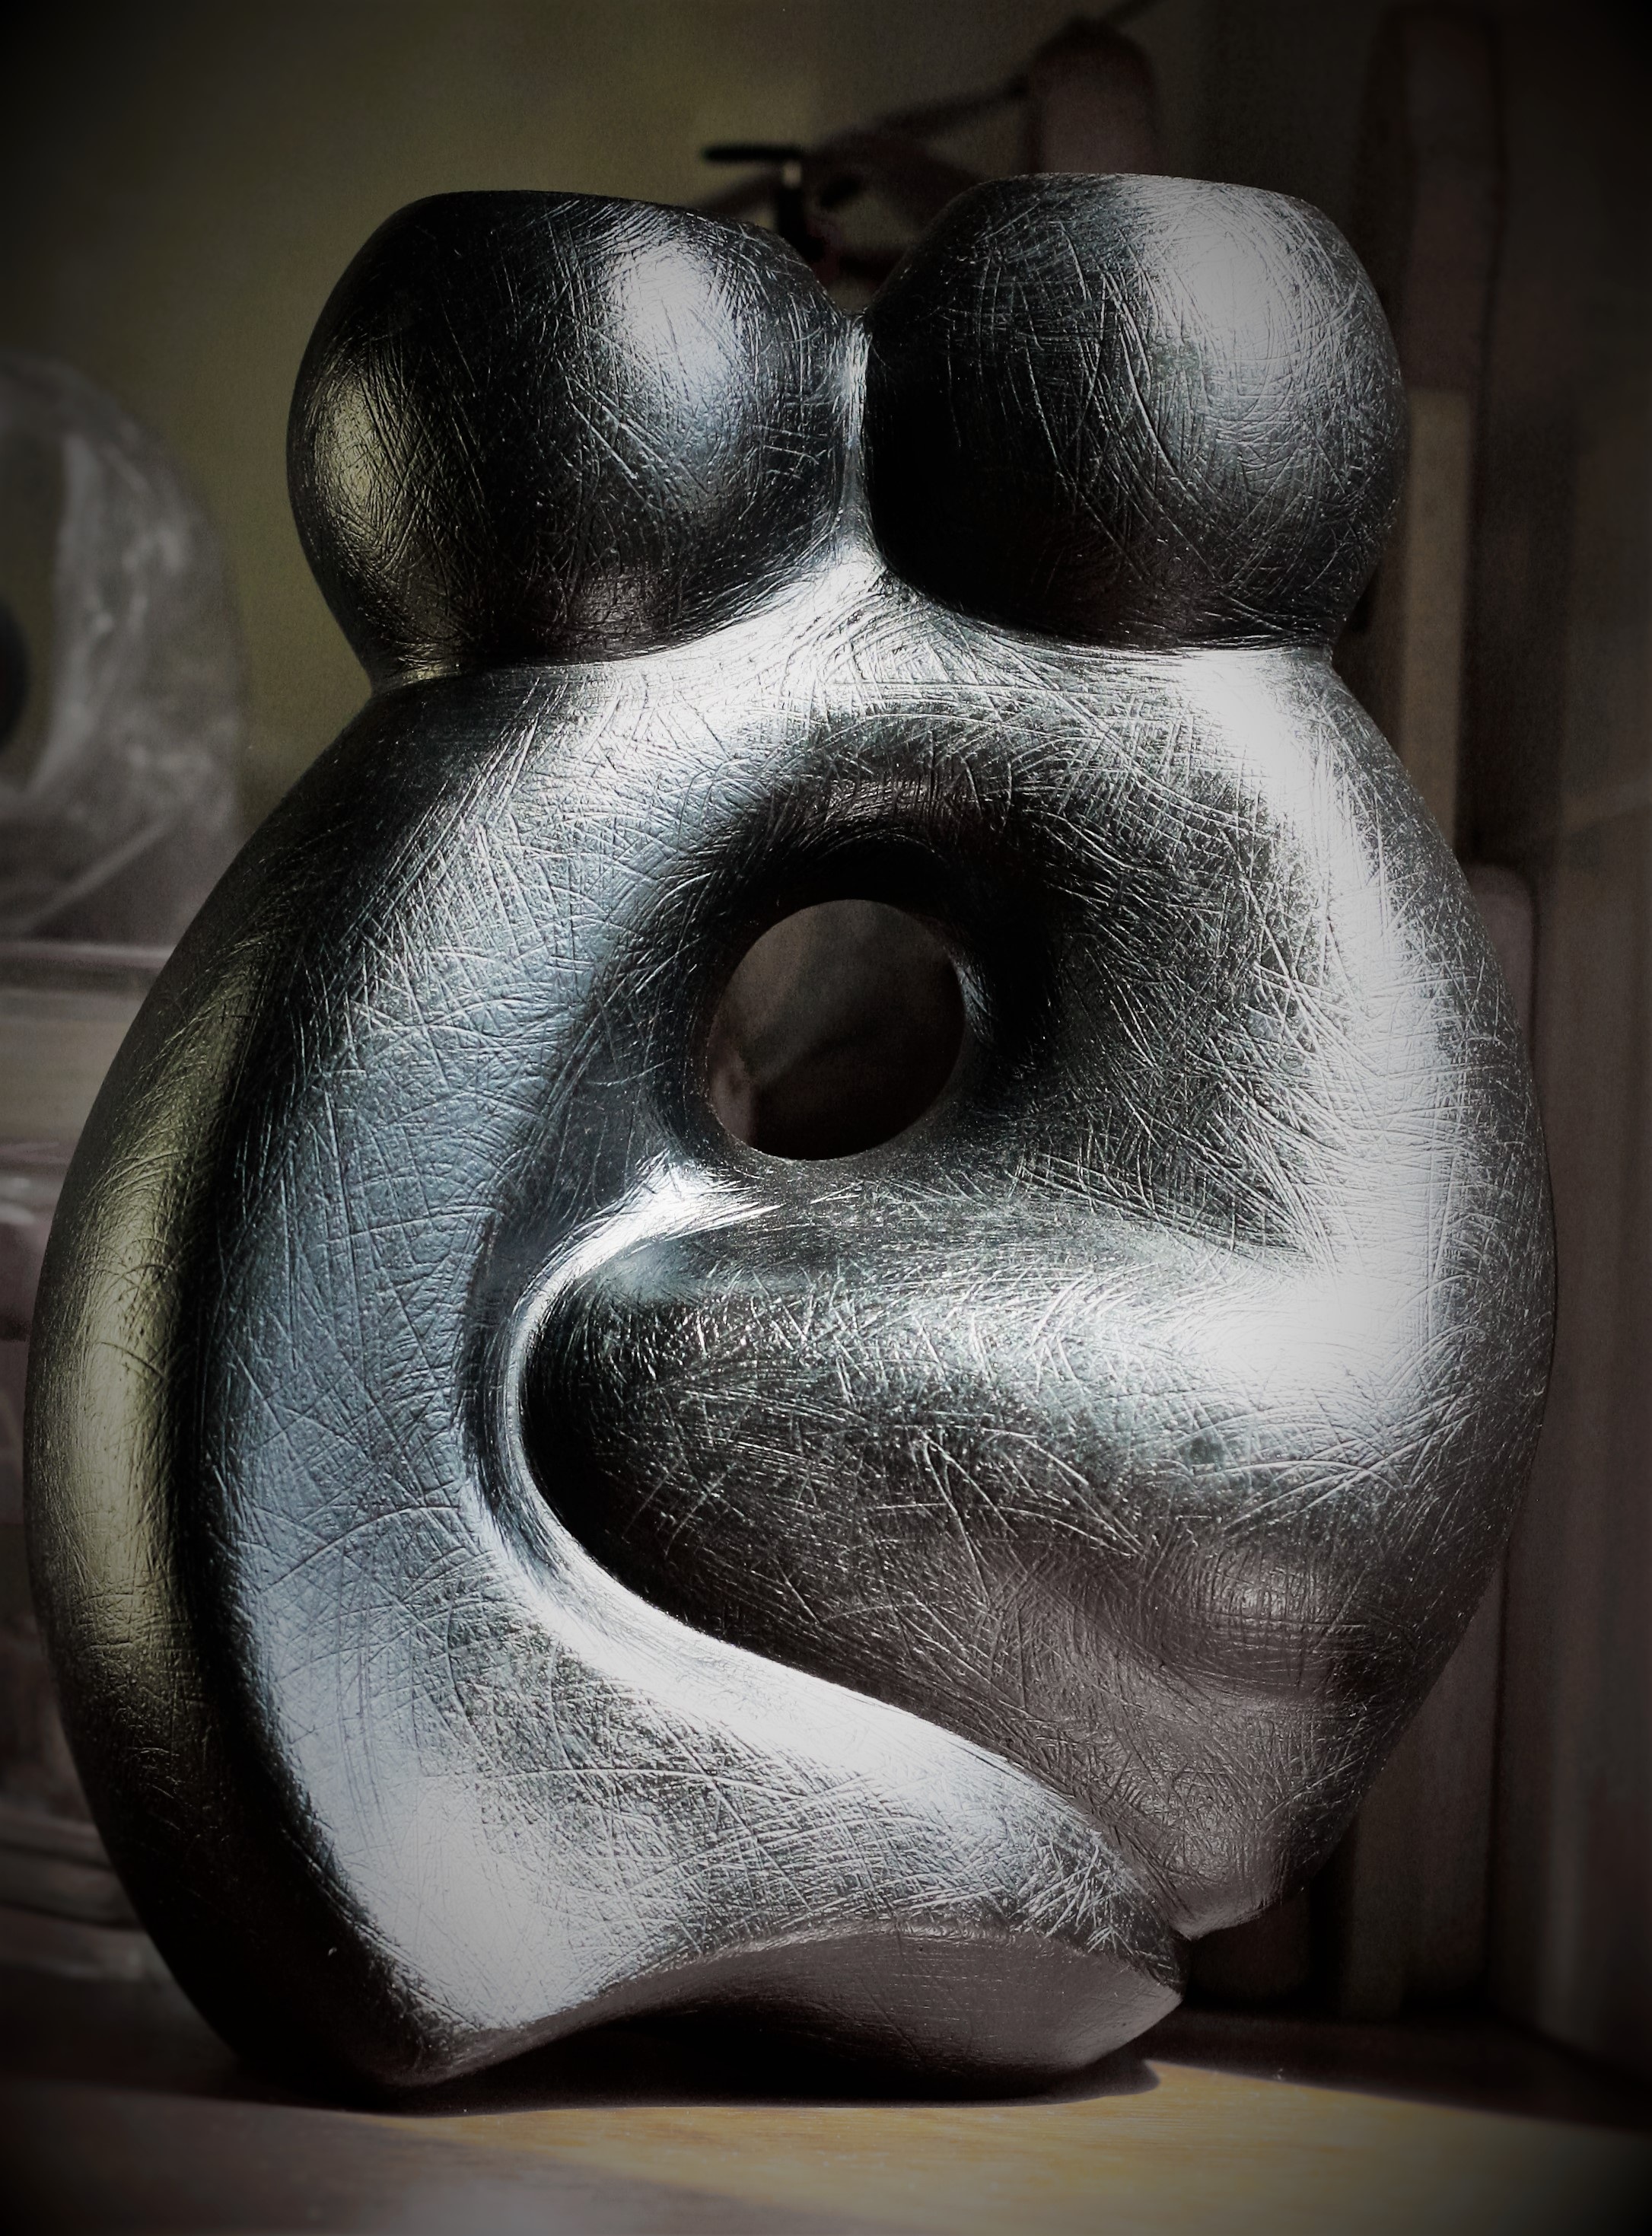
man, person, white, monument, male, statue, color, darkness, clothing, black, monochrome, close up, human body, sculpture, art, mask, women, eye, wooden, head, image, organ, naked, body, costume, shape, lowe